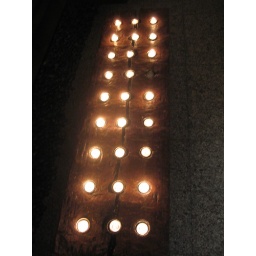
candles in bayan tree entrance